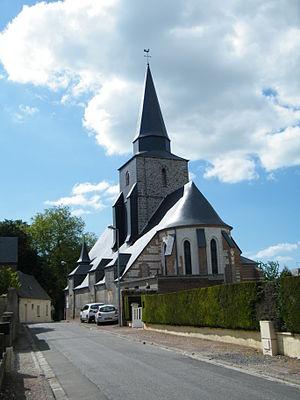
L'église.
Saint-Rémy-Boscrocourt est une commune française située dans le département de la Seine-Maritime en région Normandie.